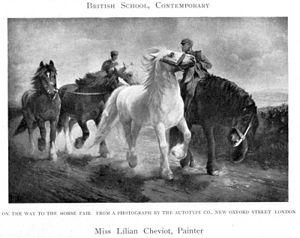
Lilian Cheviot, née vers 1876, et morte en 1936, est une peintre anglaise florissante de 1894 à 1924.